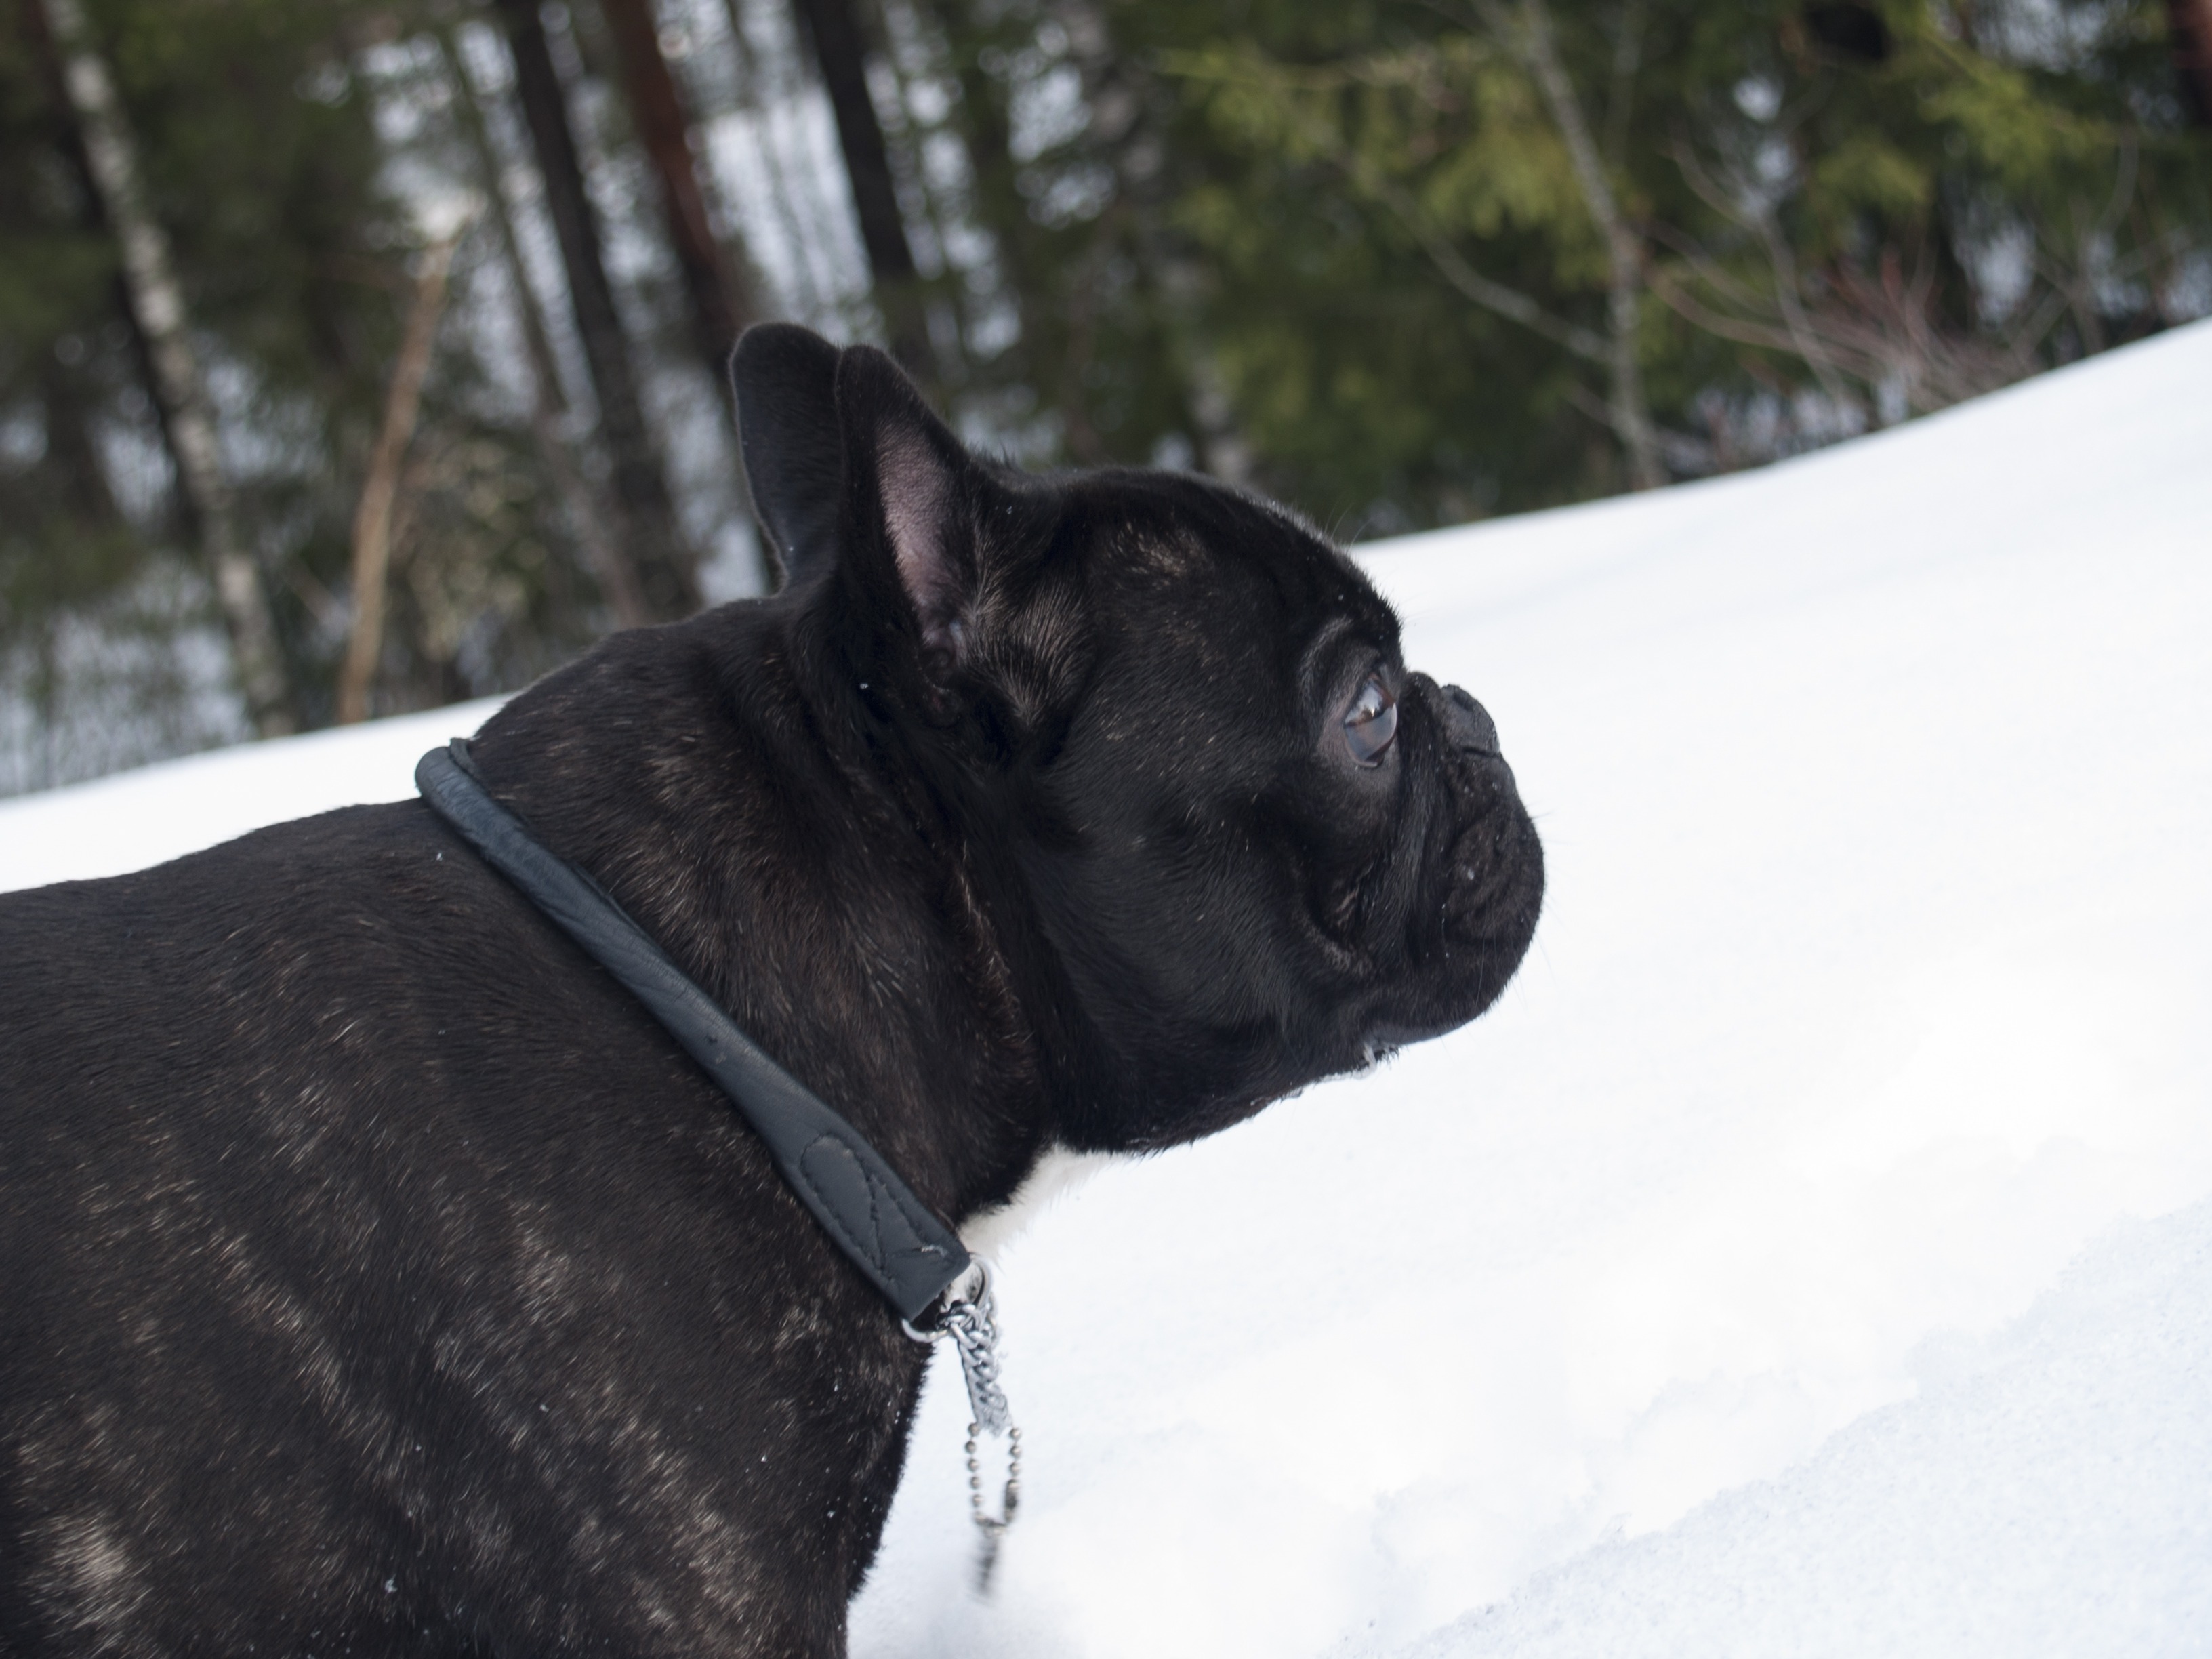
snow, winter, dog, pet, mammal, black, bulldog, vertebrate, french bulldog, dog like mammal, cane corso